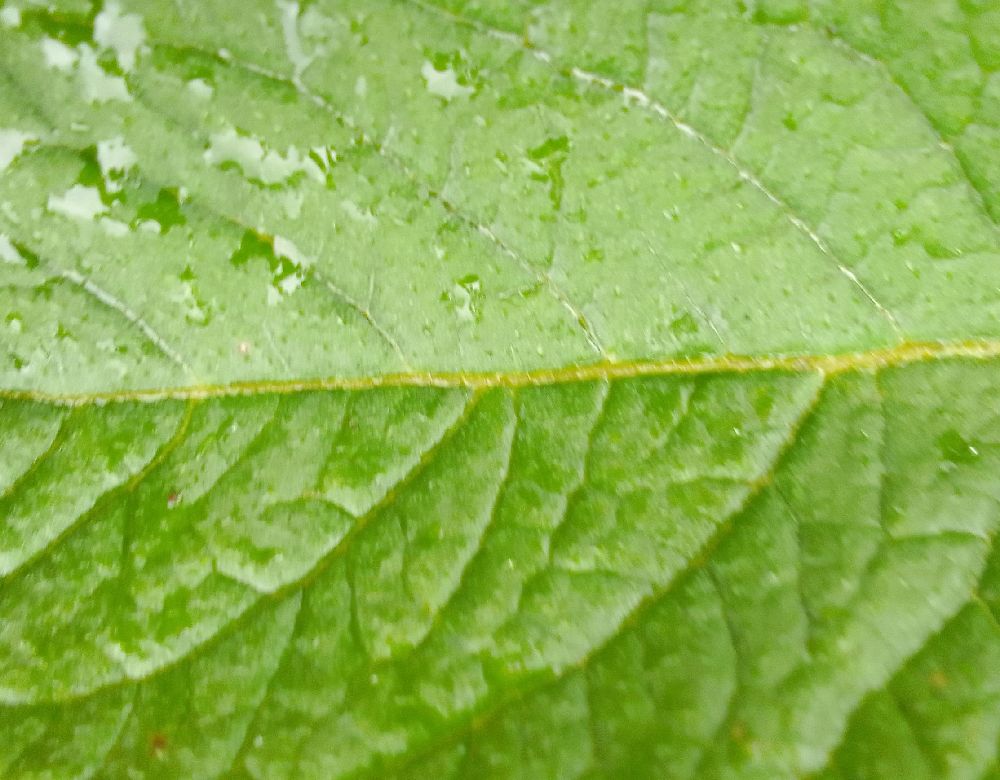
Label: Healthy